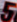
Number: 5